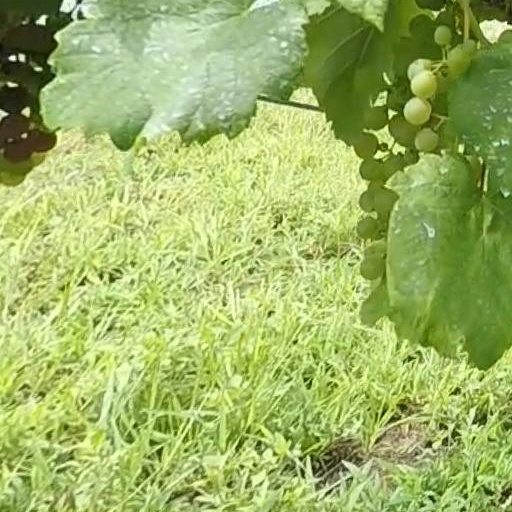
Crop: grape